Meriwether Lewis

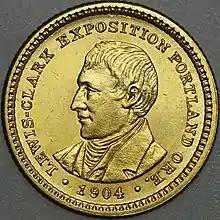
Lewis depicted on the 1904–05 commemorative Lewis and Clark Exposition dollar

For many years, Lewis's legacy was overlooked, inaccurately assessed, and somewhat tarnished by his alleged suicide. Yet his contributions to science, the exploration of the Western U.S., and the lore of great world explorers, are considered incalculable.